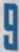
Number: 9